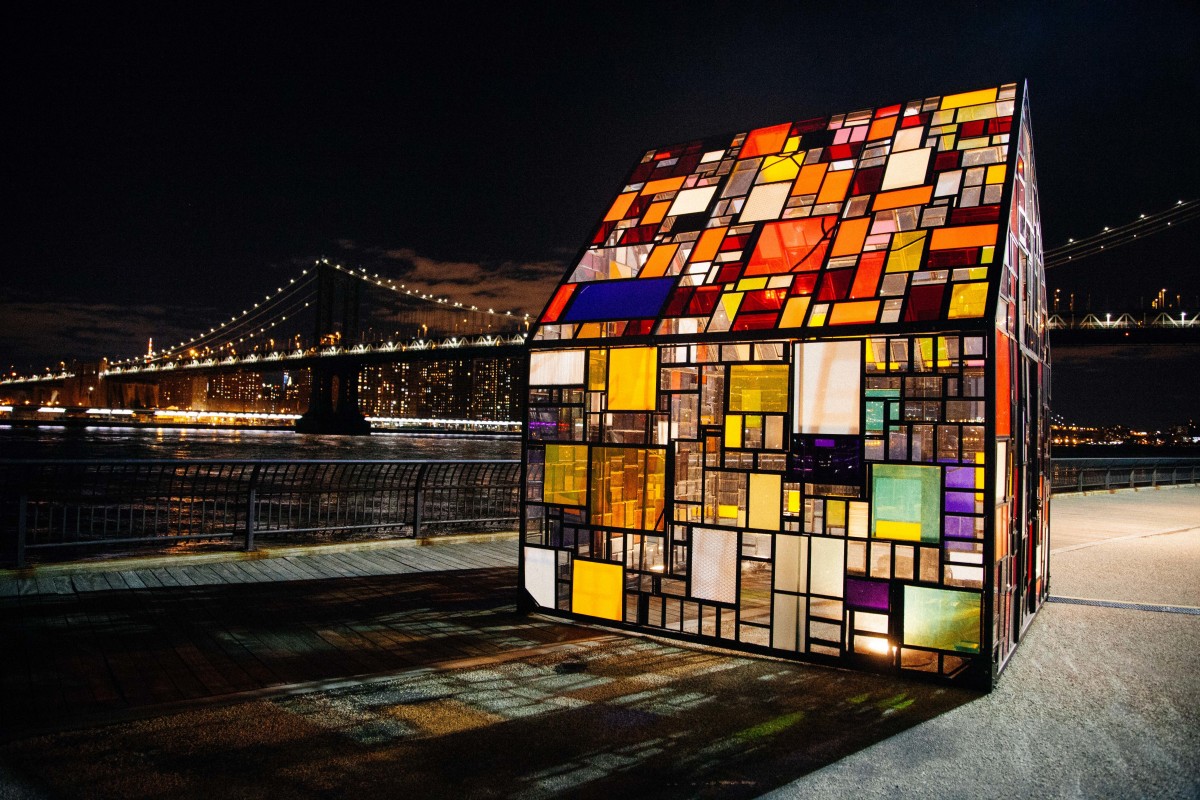
Tags: night, window, glass, cityscape, evening, reflection, color